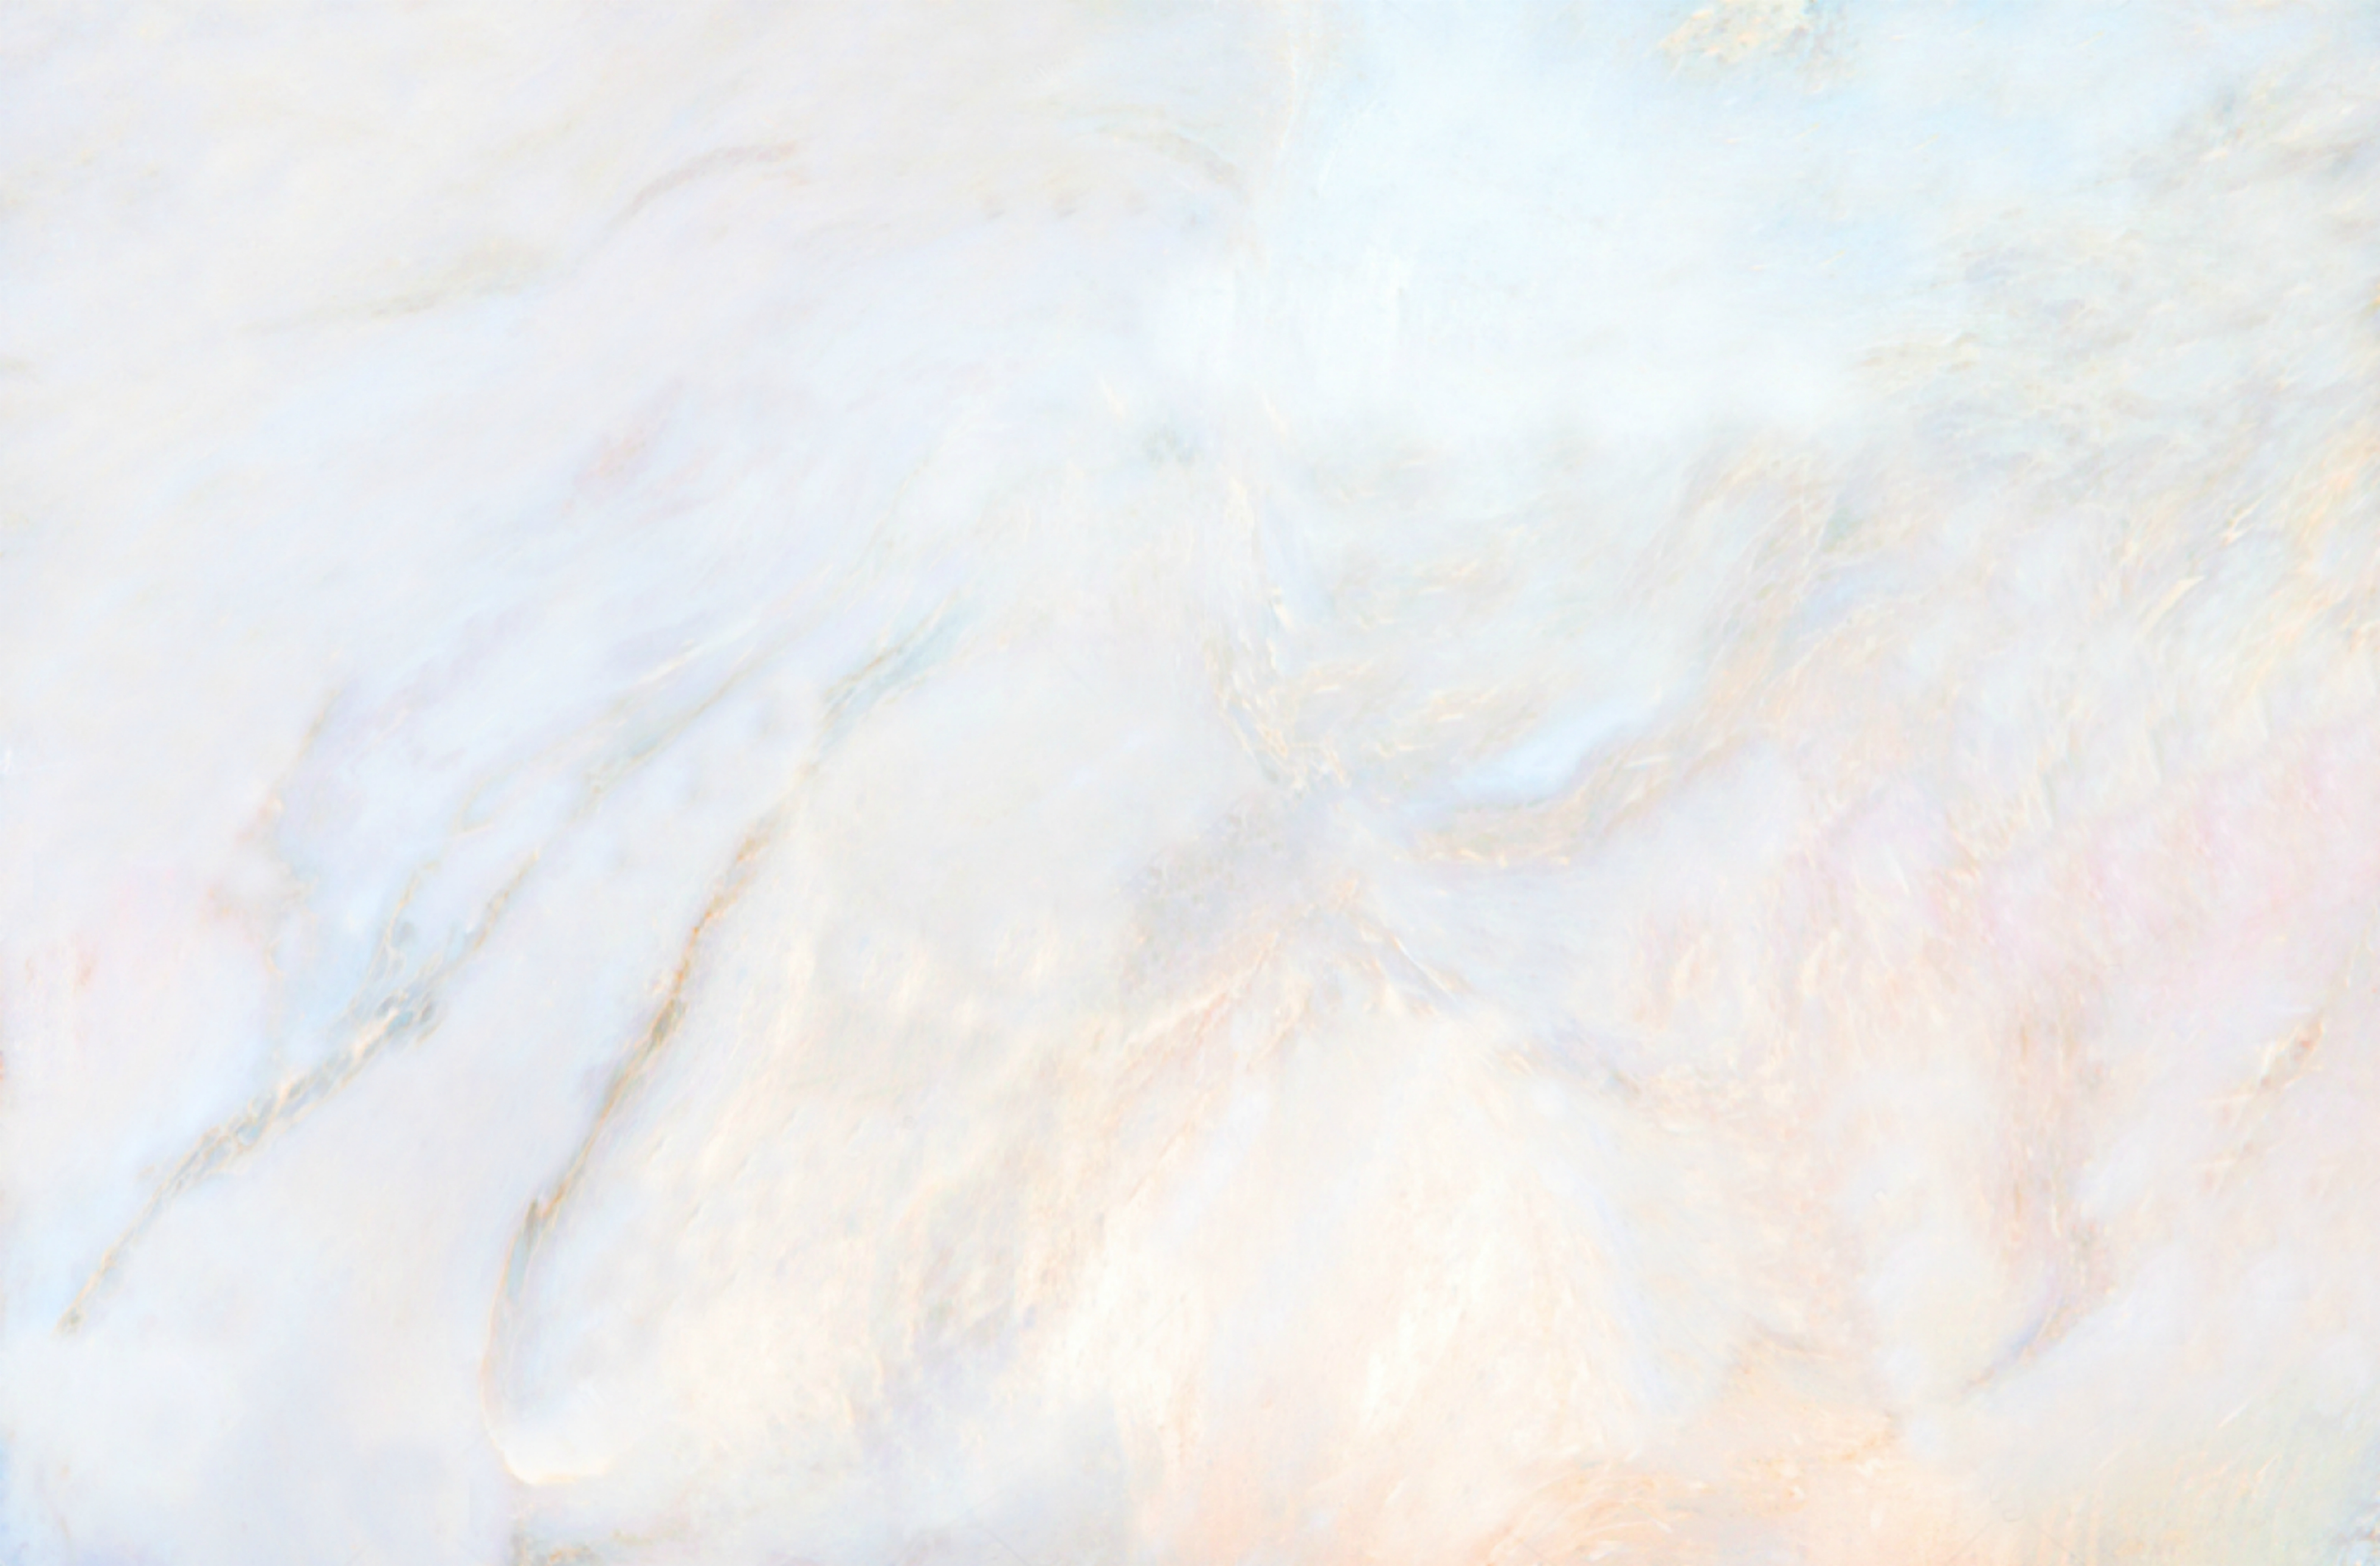
white